Austro-Daimler artillery tractors

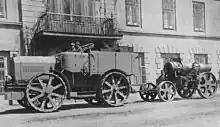
M 17 'Goliath' with Škoda M 11 305mm mortar, outside the Austro-Daimler works in 1917

The Austro-Hungarian Army increased its artillery with an even heavier mortar, the Škoda M 11 30.5cm siege mortar, intended for use against the Italian fortifications. Development of this piece began in 1906 and two dozen of them were ordered by the end of 1911. In March 1912, Austro-Daimler began work on a more powerful artillery tractor for them and the first tractors were completed by the end of the year. A rapid start was possible because the Army was in such a rush for them that it used a 'slush fund' to pay for them, rather than waiting for a formal tender and budget allocation process.